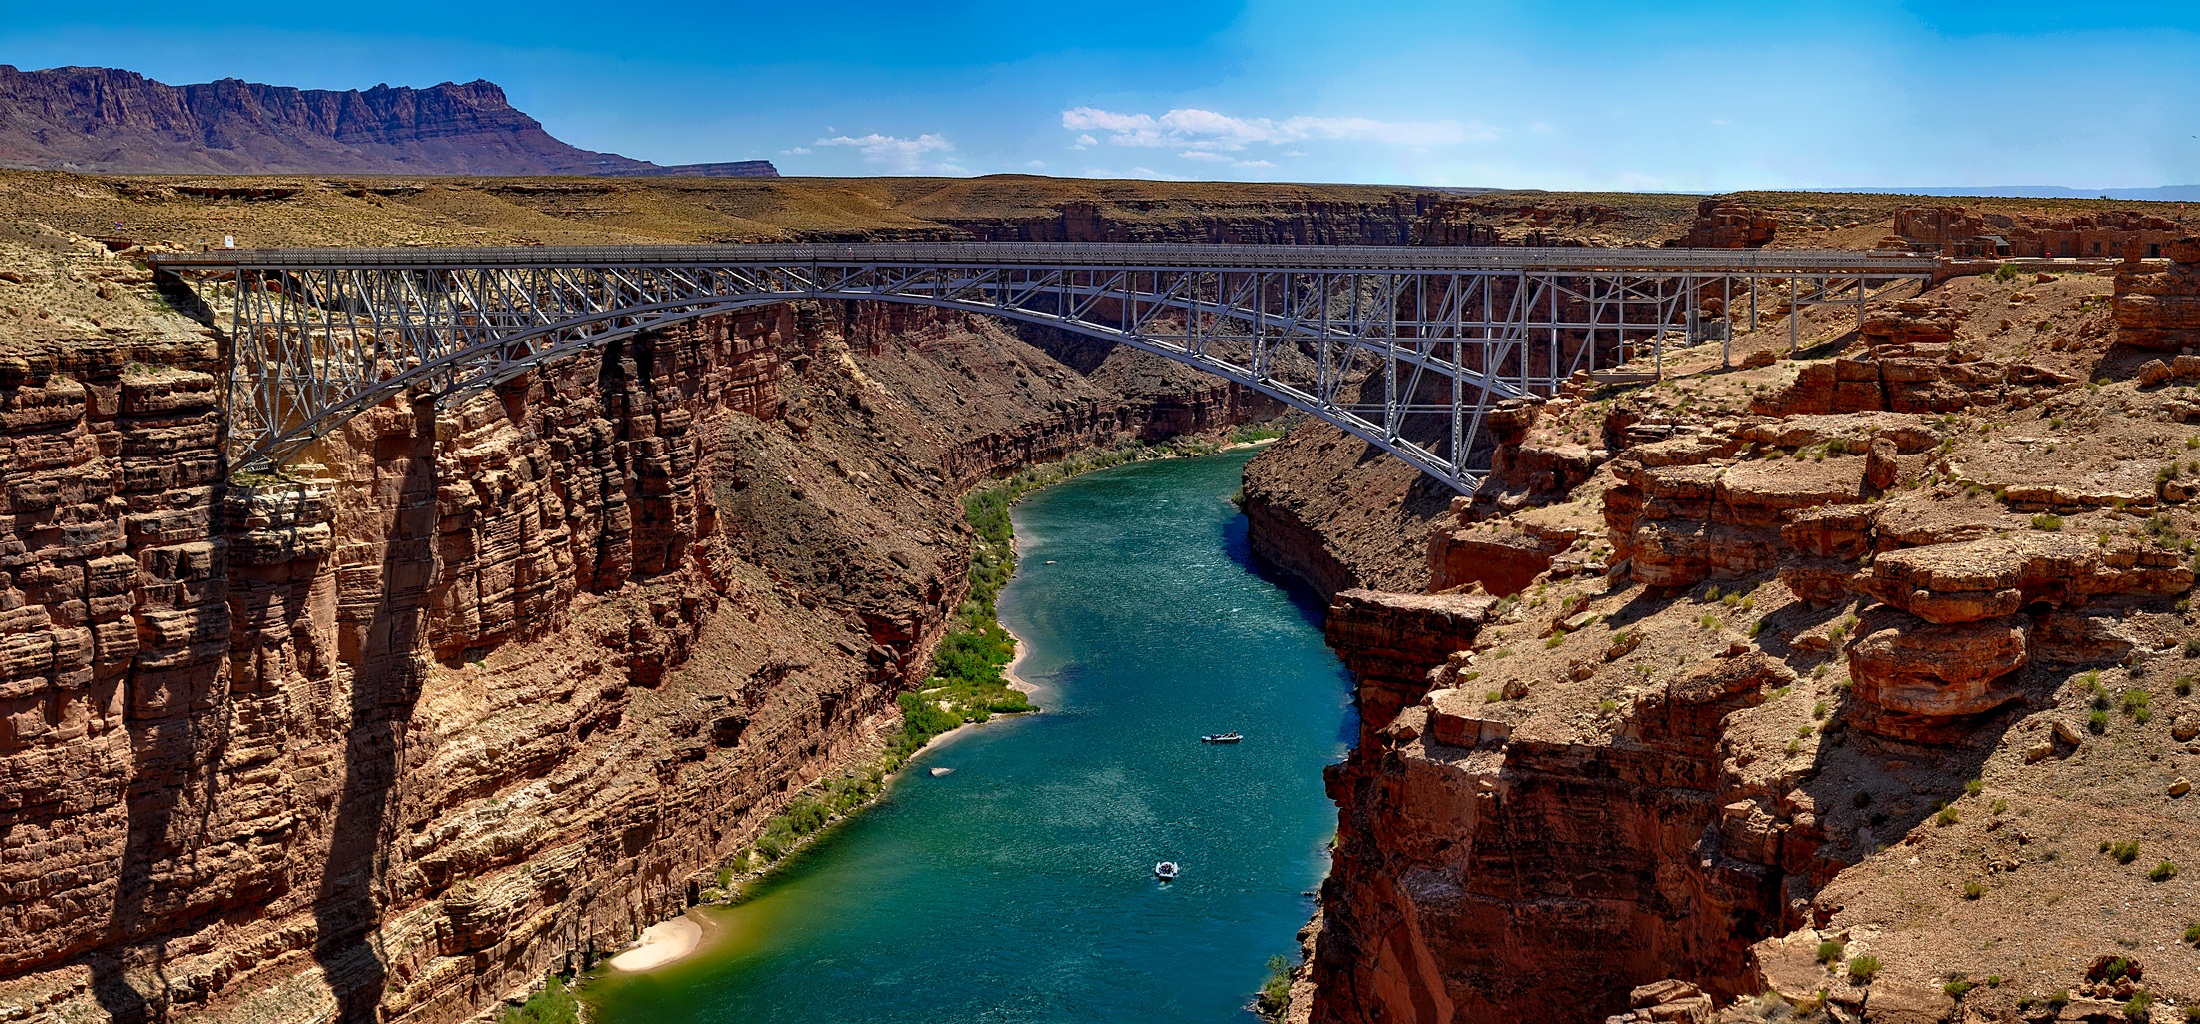
landscape, coast, nature, architecture, bridge, river, panorama, formation, cliff, scenic, canyon, grand canyon, reservoir, tourism, terrain, waterway, arizona, outdoors, hdr, geology, mountains, infrastructure, attractions, wadi, landform, aerial photography, colorado river